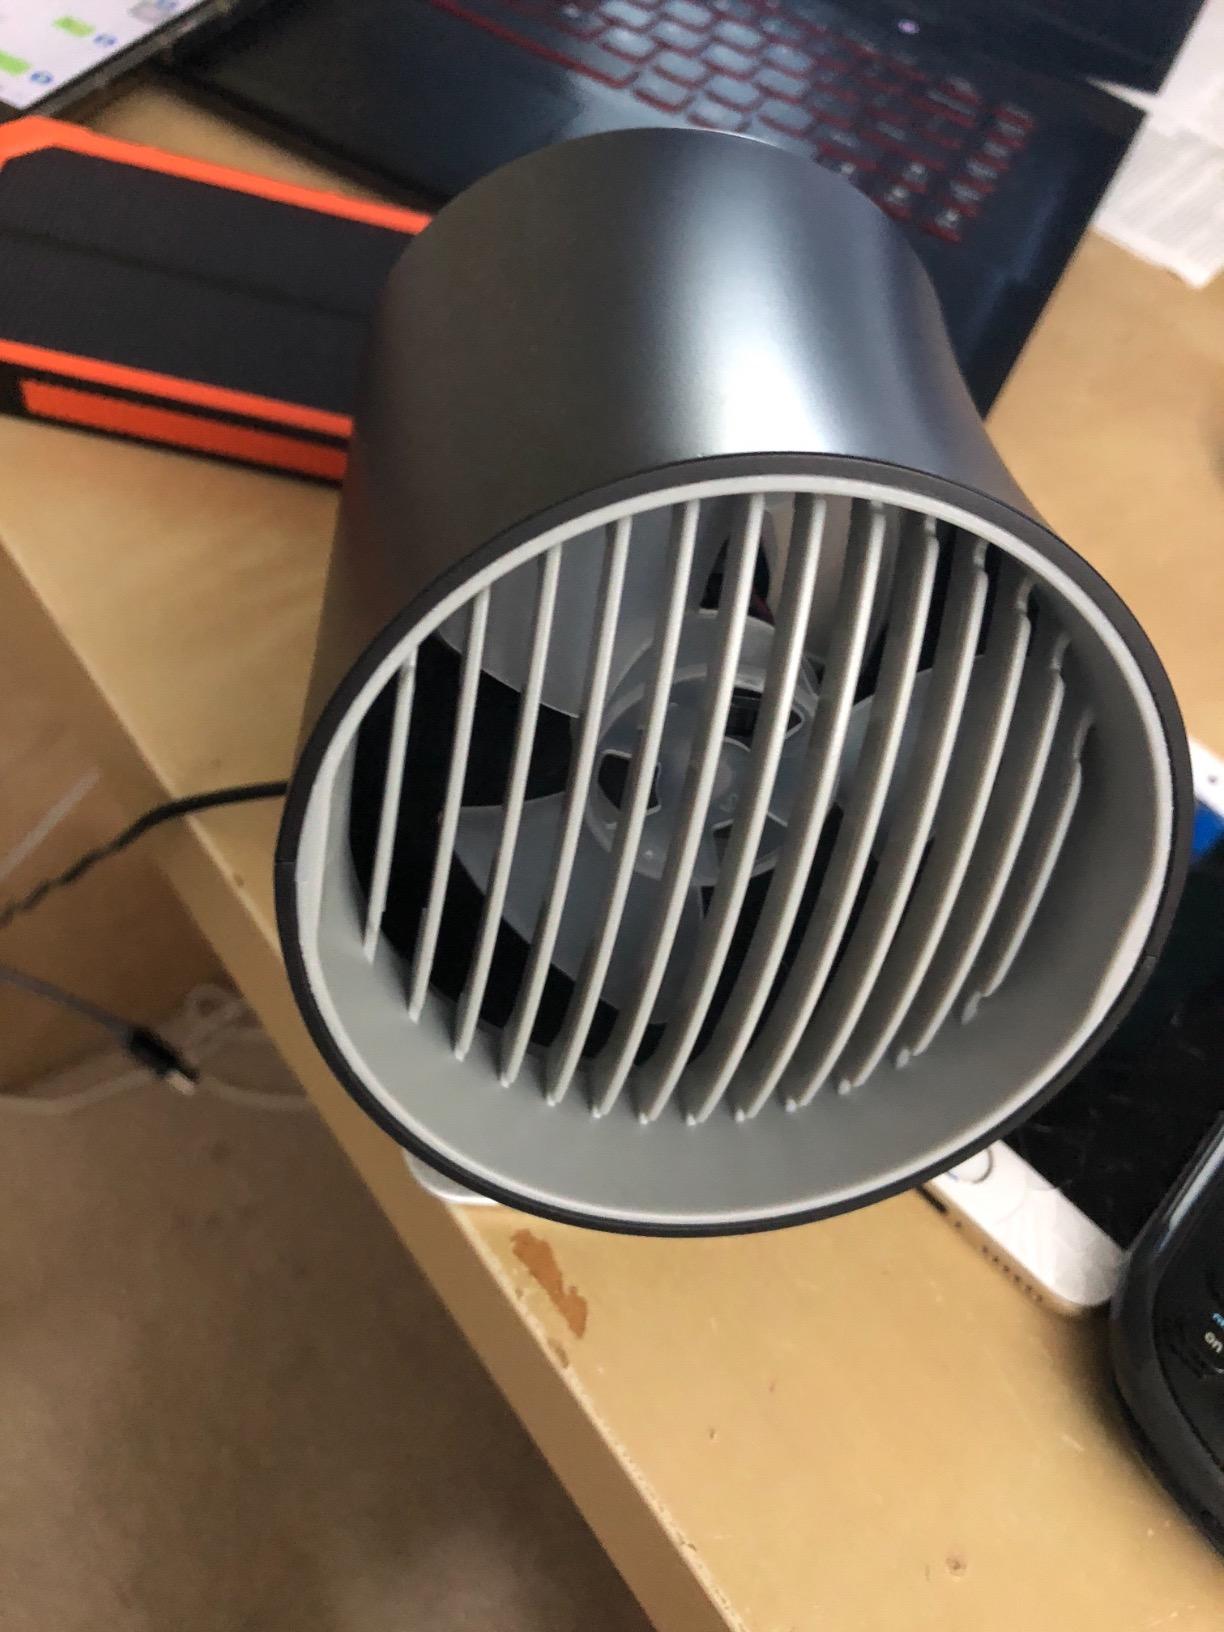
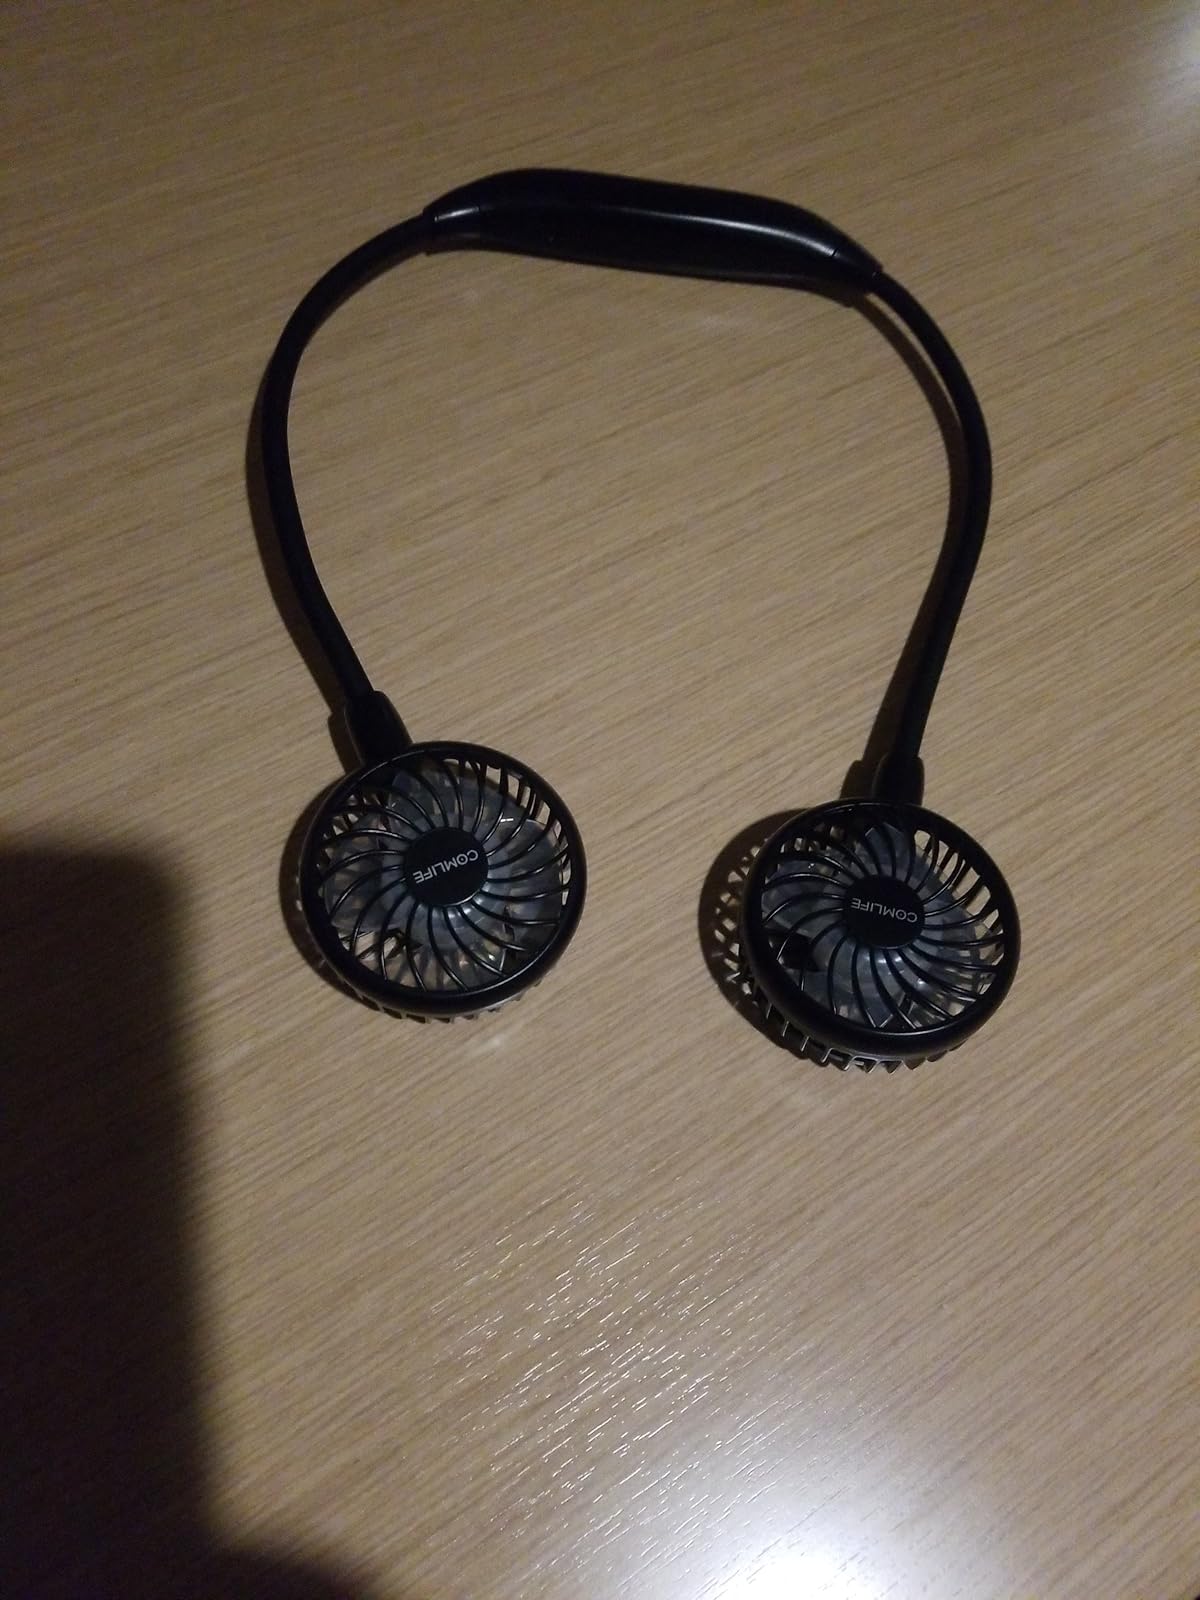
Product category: fan
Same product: no